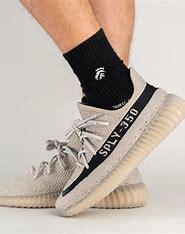
Brand: Adidas
Model: Yeezy Boost 350 V2